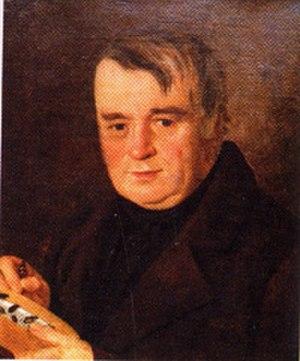
Friedrich August von Gebler, né le 15 décembre 1781 à Zeulenroda et mort le 9 mars 1850 à Barnaoul, est un géographe allemand qui fut au service de l'Empire russe et membre-correspondant de l'Académie impériale des sciences de Russie.